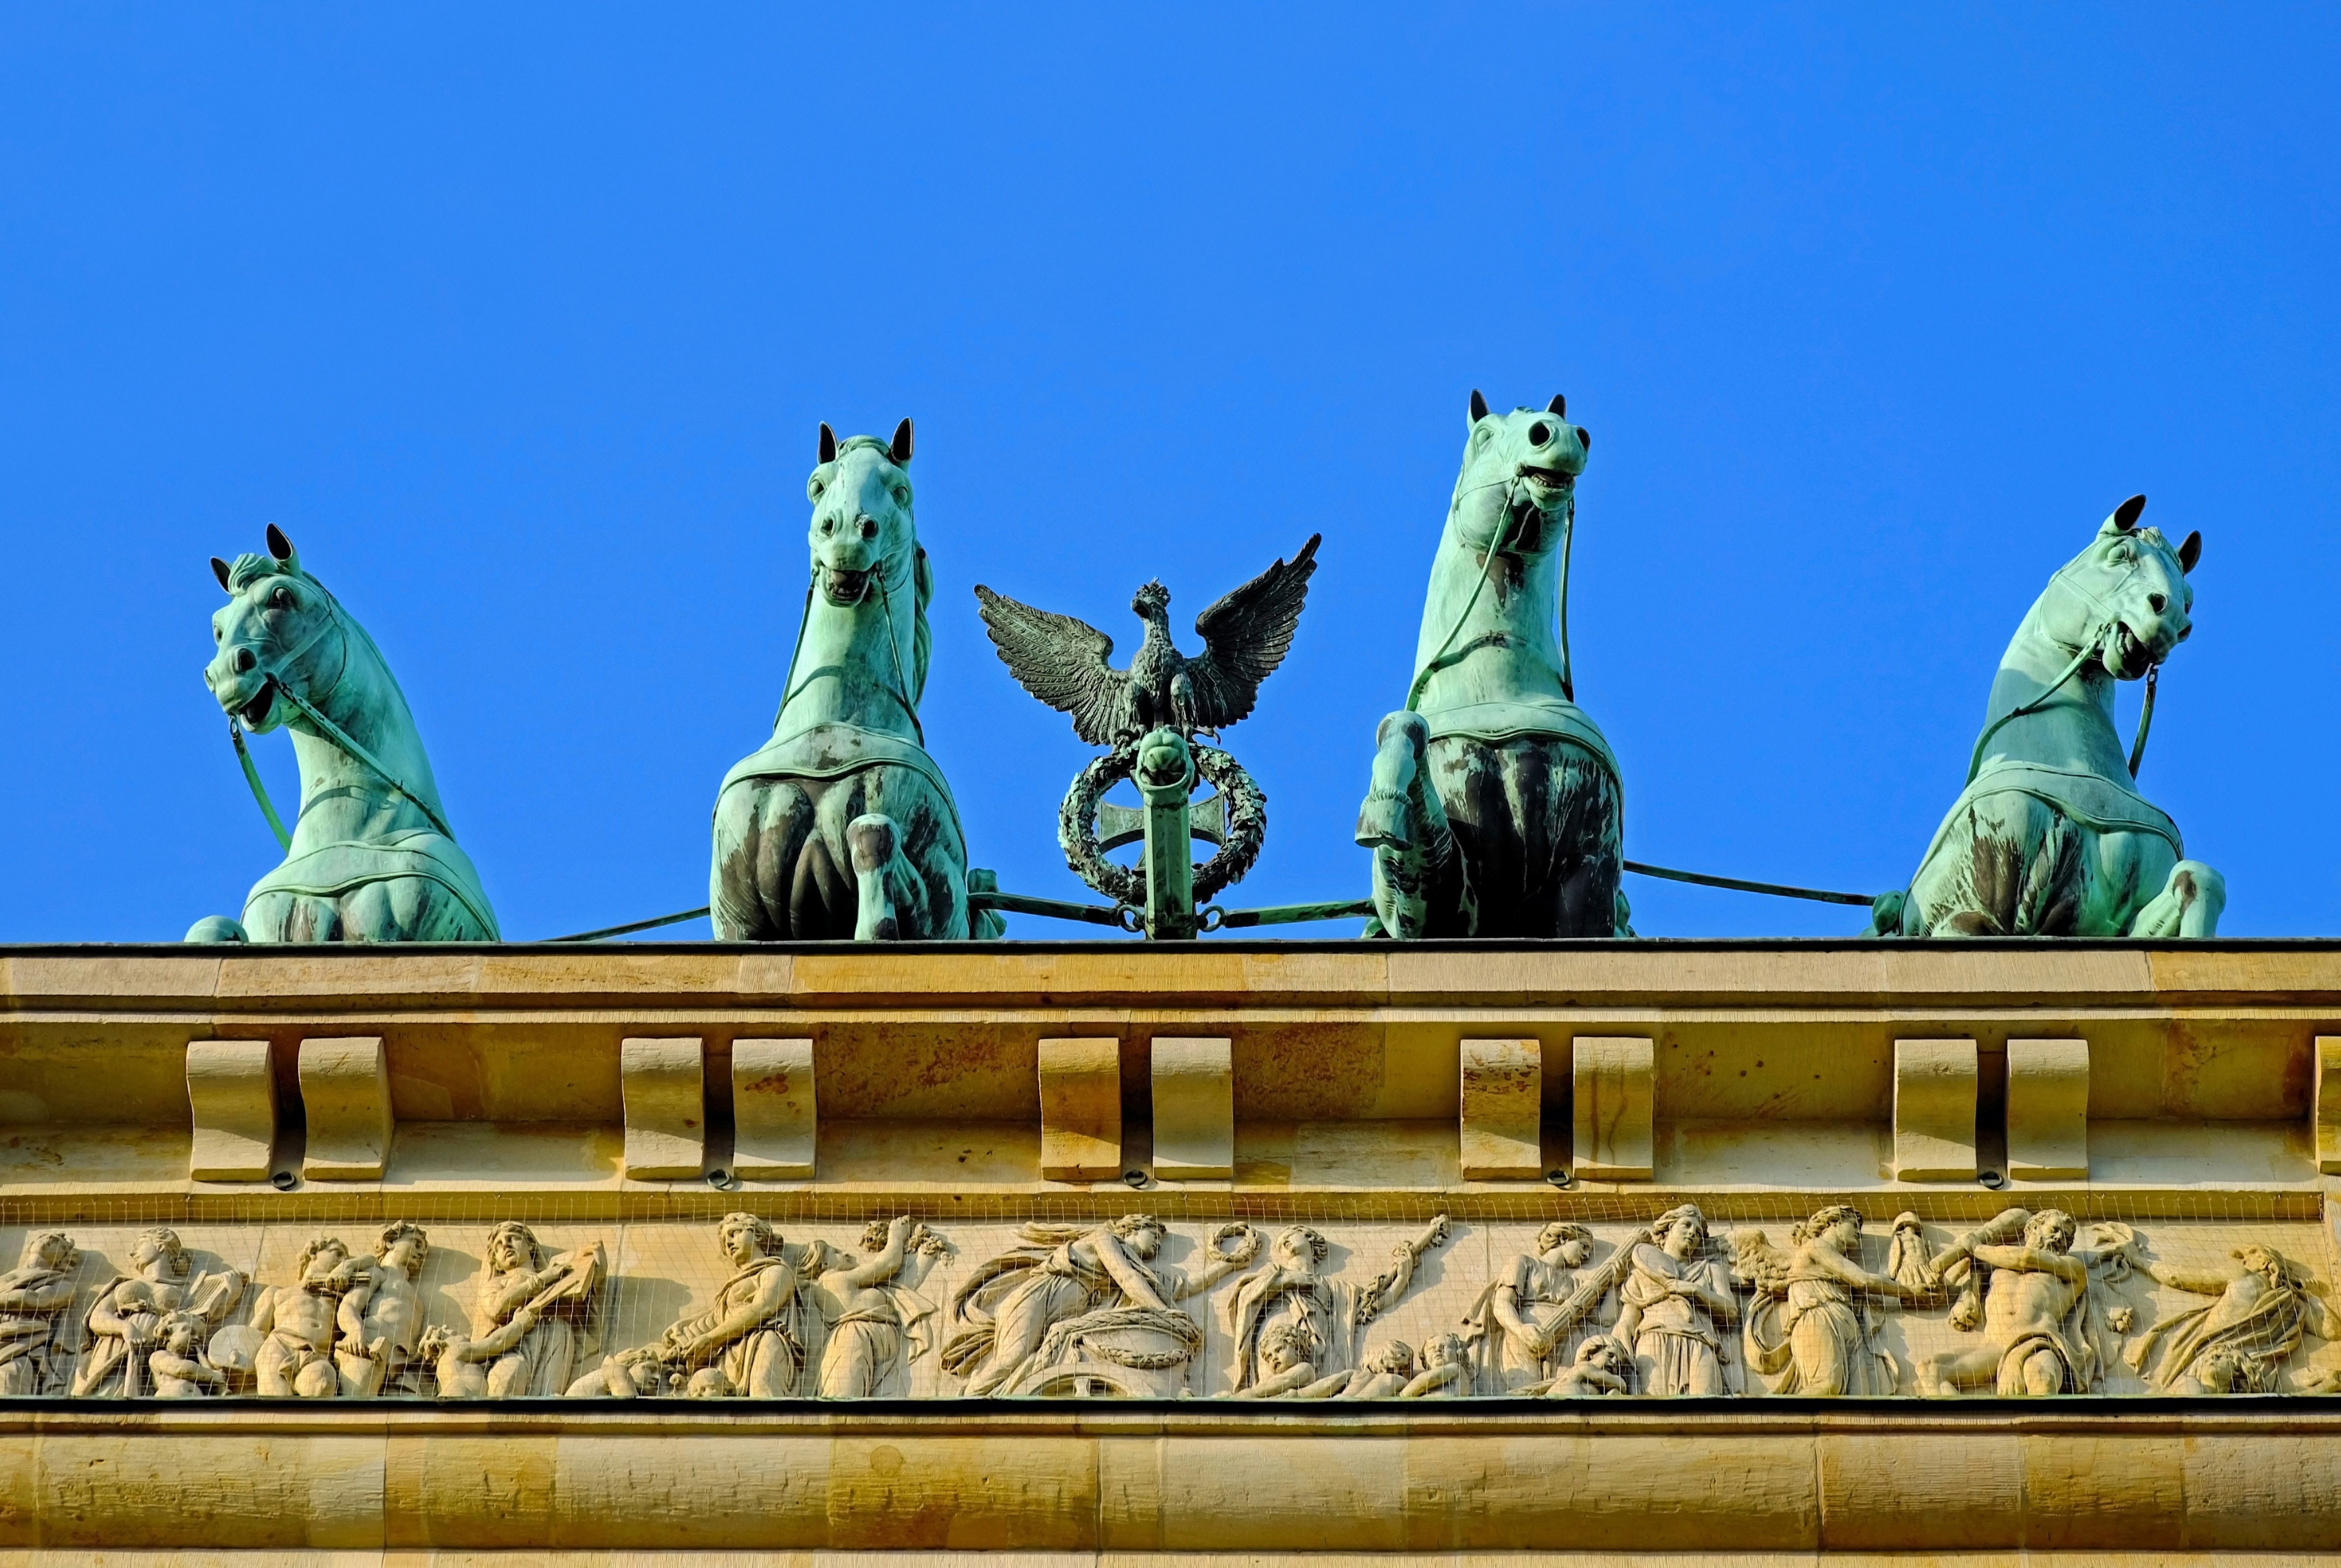
city, monument, statue, symbol, landmark, goal, sculpture, art, berlin, input, historically, chariot, screenshot, brandenburg gate, quadriga, ancient history, foursome strained, draft animals